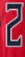
Number: 2